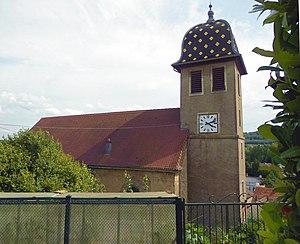
La tour d'église luthérienne de Bavans
Bavans est une commune française située dans le département du Doubs, en région Bourgogne-Franche-Comté.